Farhad Ebrahimi

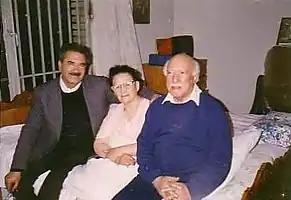
Ali Salimi (Right) – Farhad Ebrahimi (Left)

Farhad Ebrahimi (born Rajab Ebrahimi , 1935 – 9 February 2019) was an Iranian poet, writer, and songwriter of the Iranian azari style music. His most important work is the lyrics to Ayrılıq ("Separation") a song that has been performed by many singers, such as Ali Salimi (who wrote the music), and Googoosh.